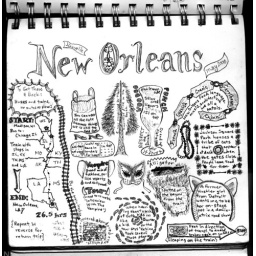
Travellin' Euro-style by bus and train from WI to the Quarter. Viewed best at Original Size.